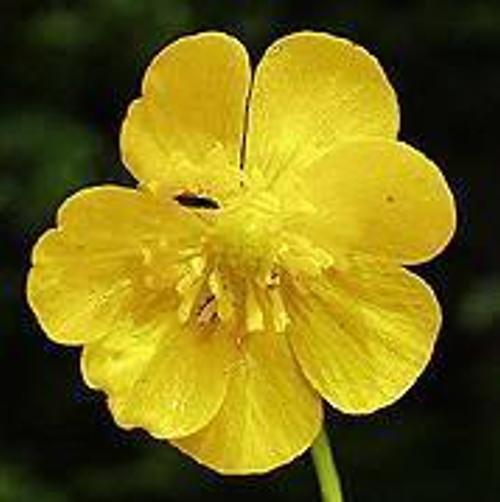
Flower: Buttercup